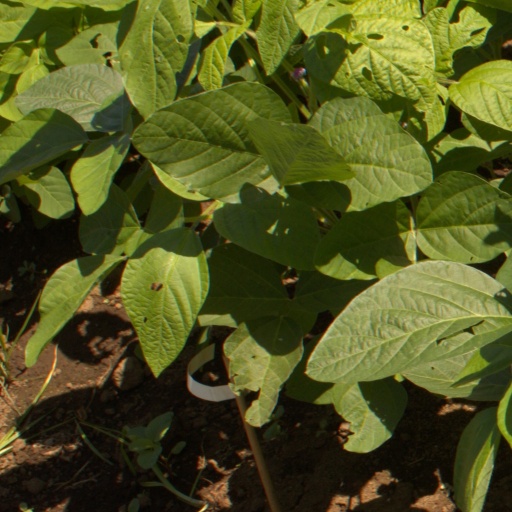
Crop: soybean